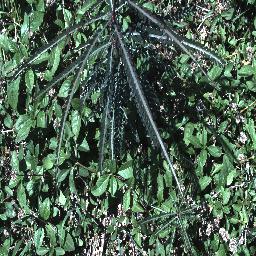
Label: parkinsonia